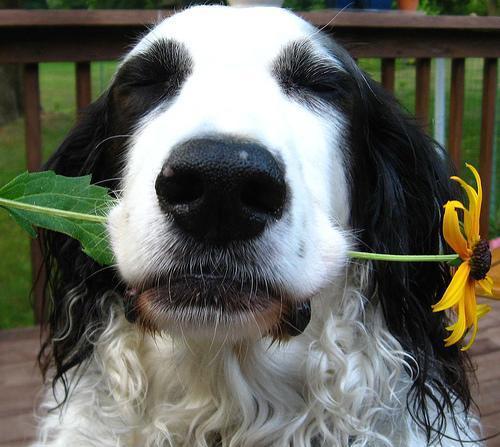
English_setter